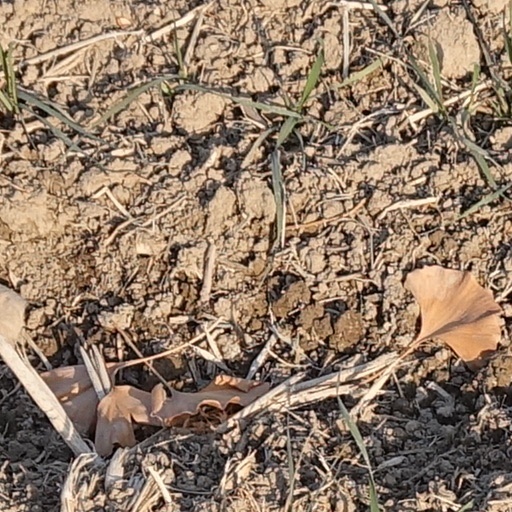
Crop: wheat